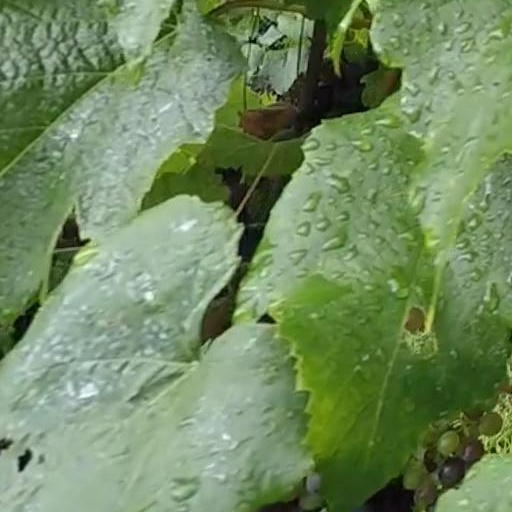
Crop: grape